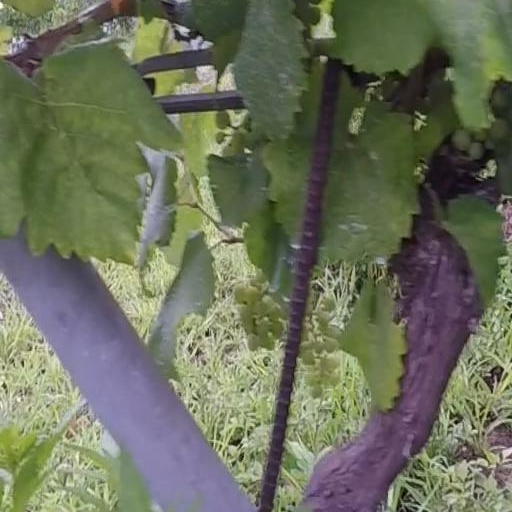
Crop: grape